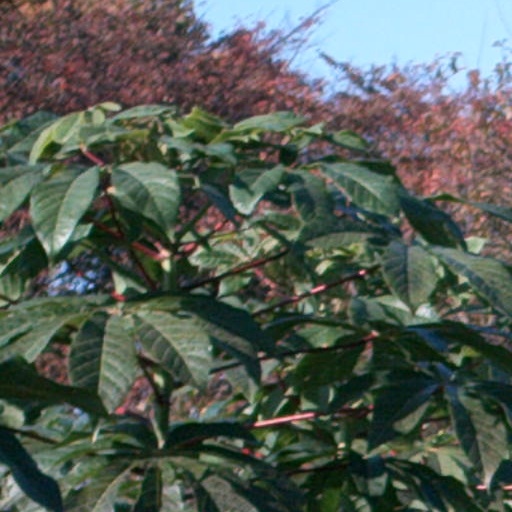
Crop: cassava